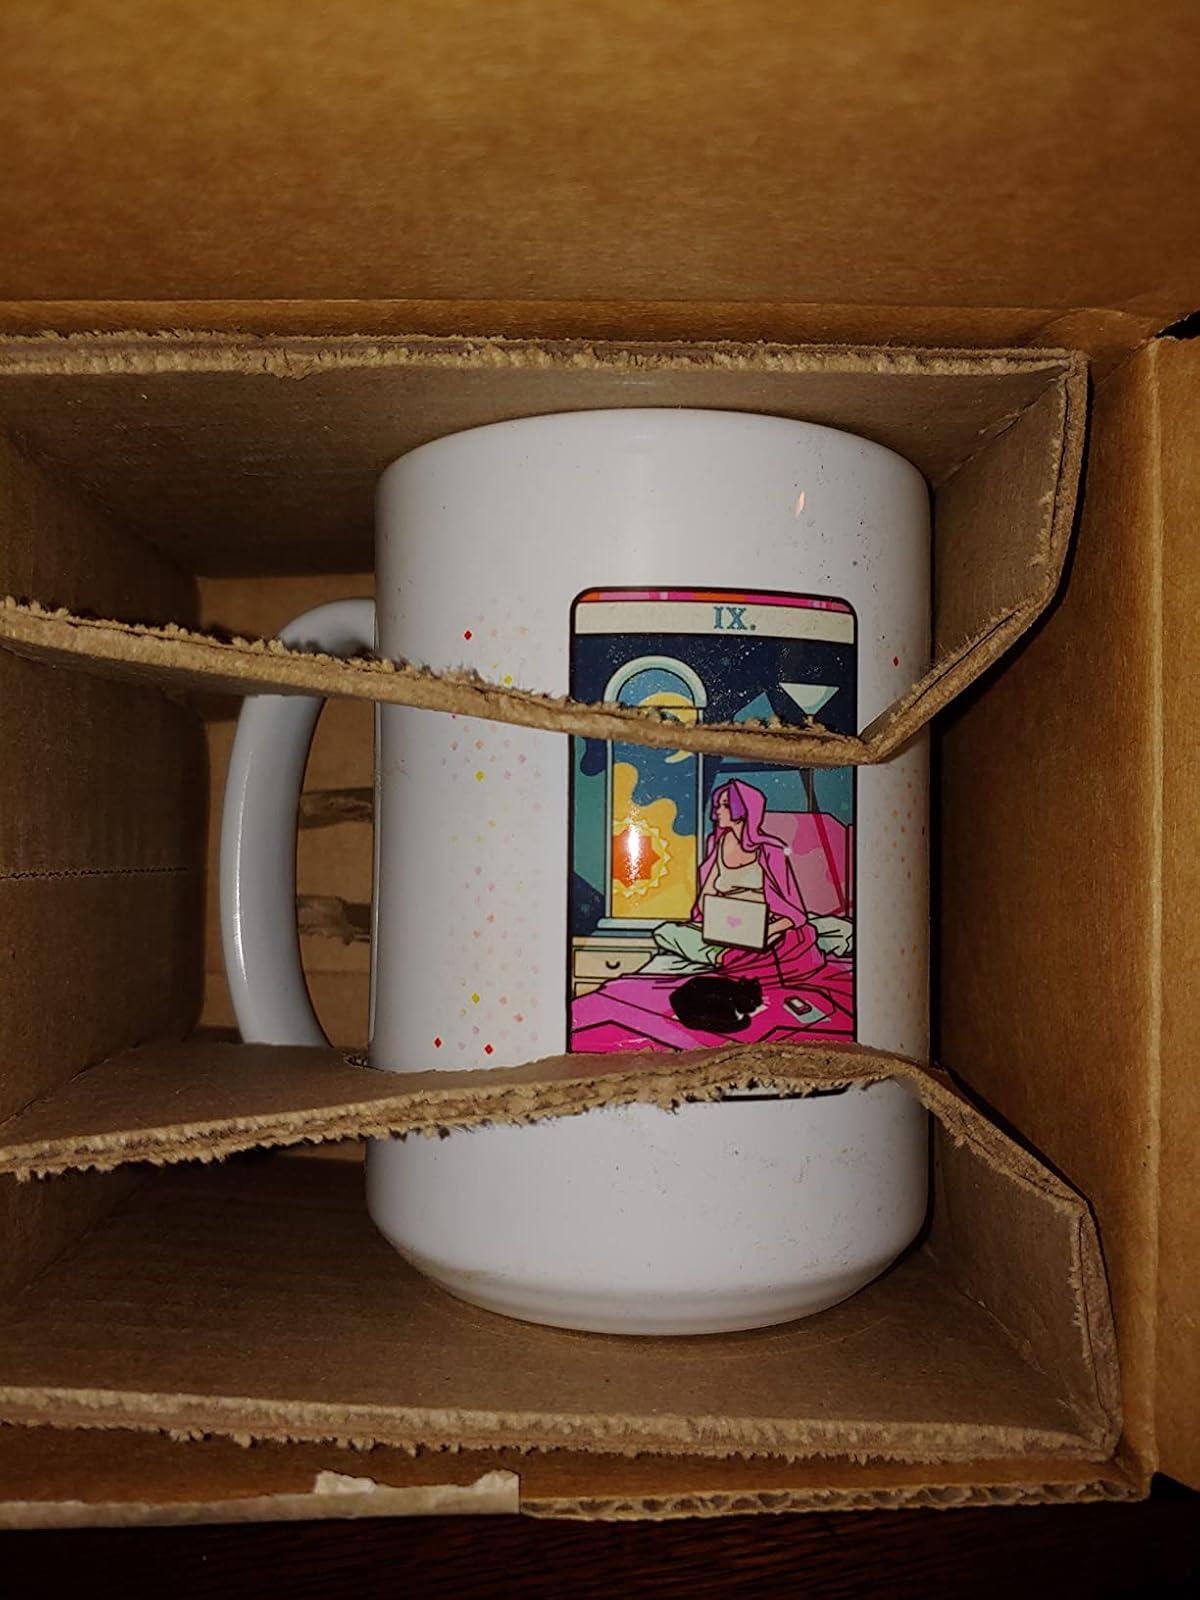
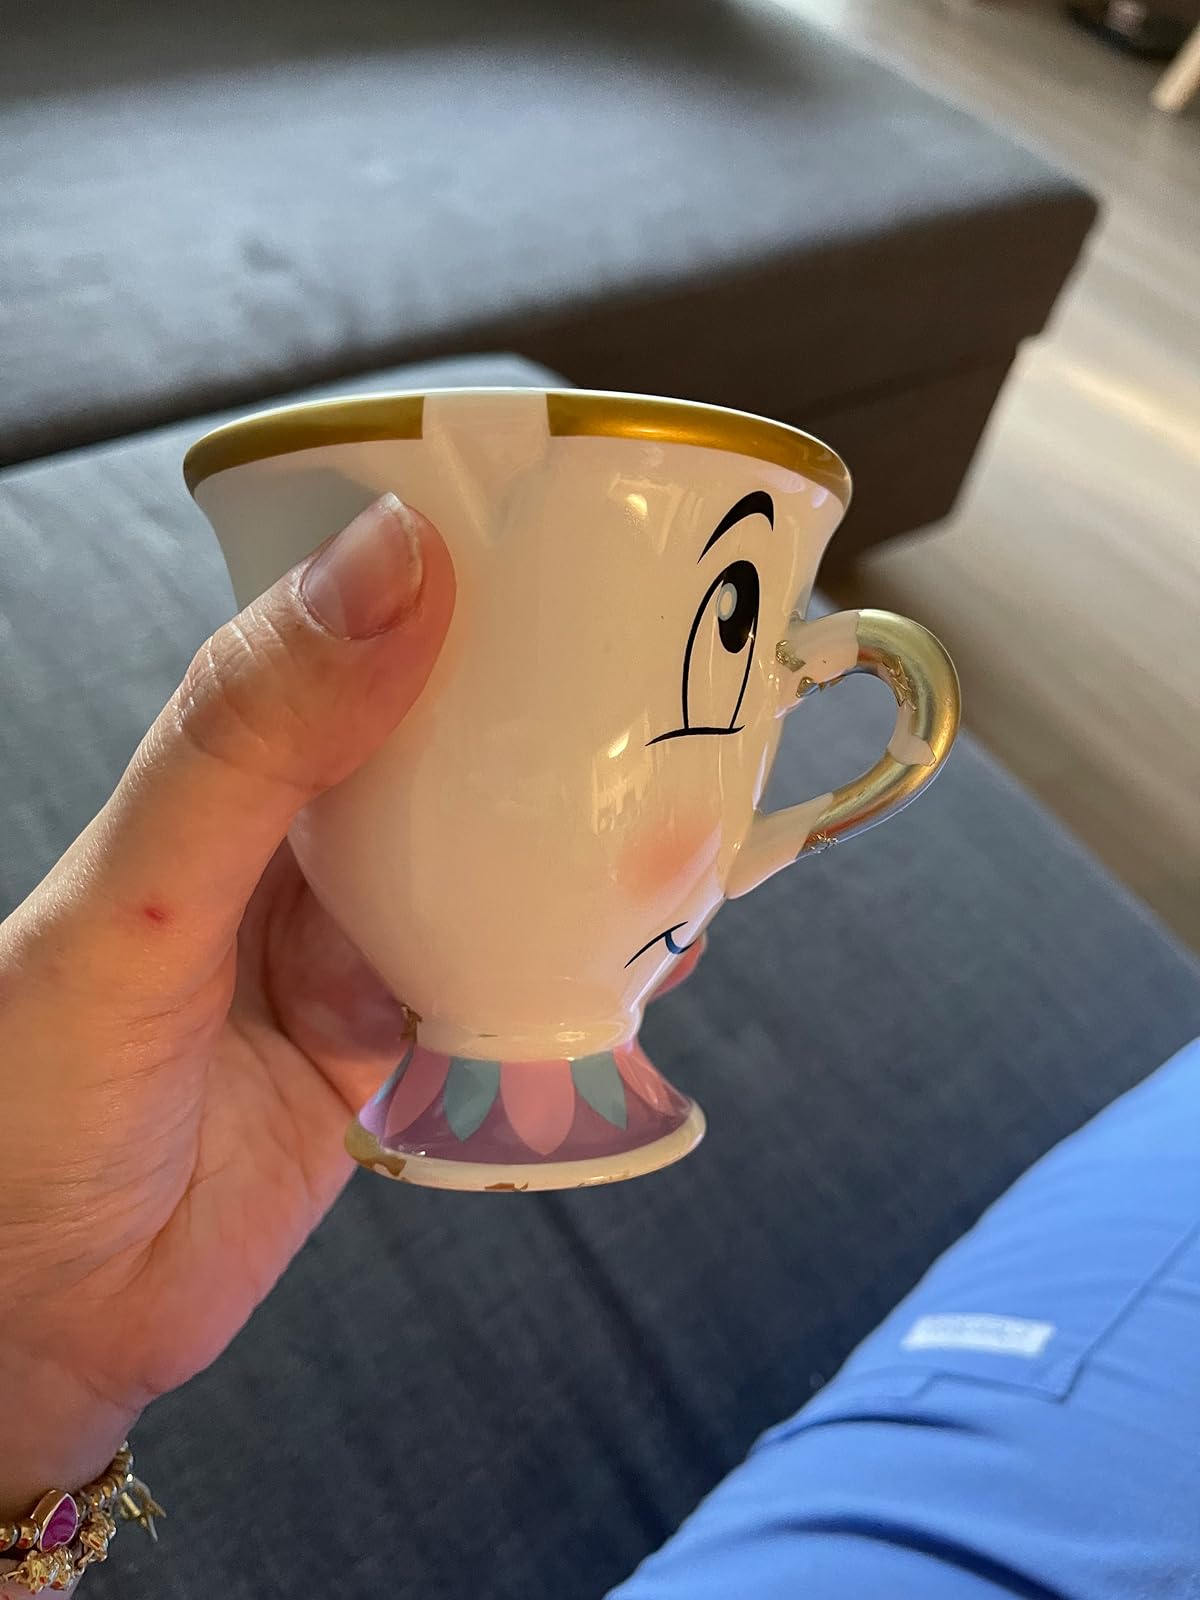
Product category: items_mug
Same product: no